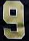
Number: 9